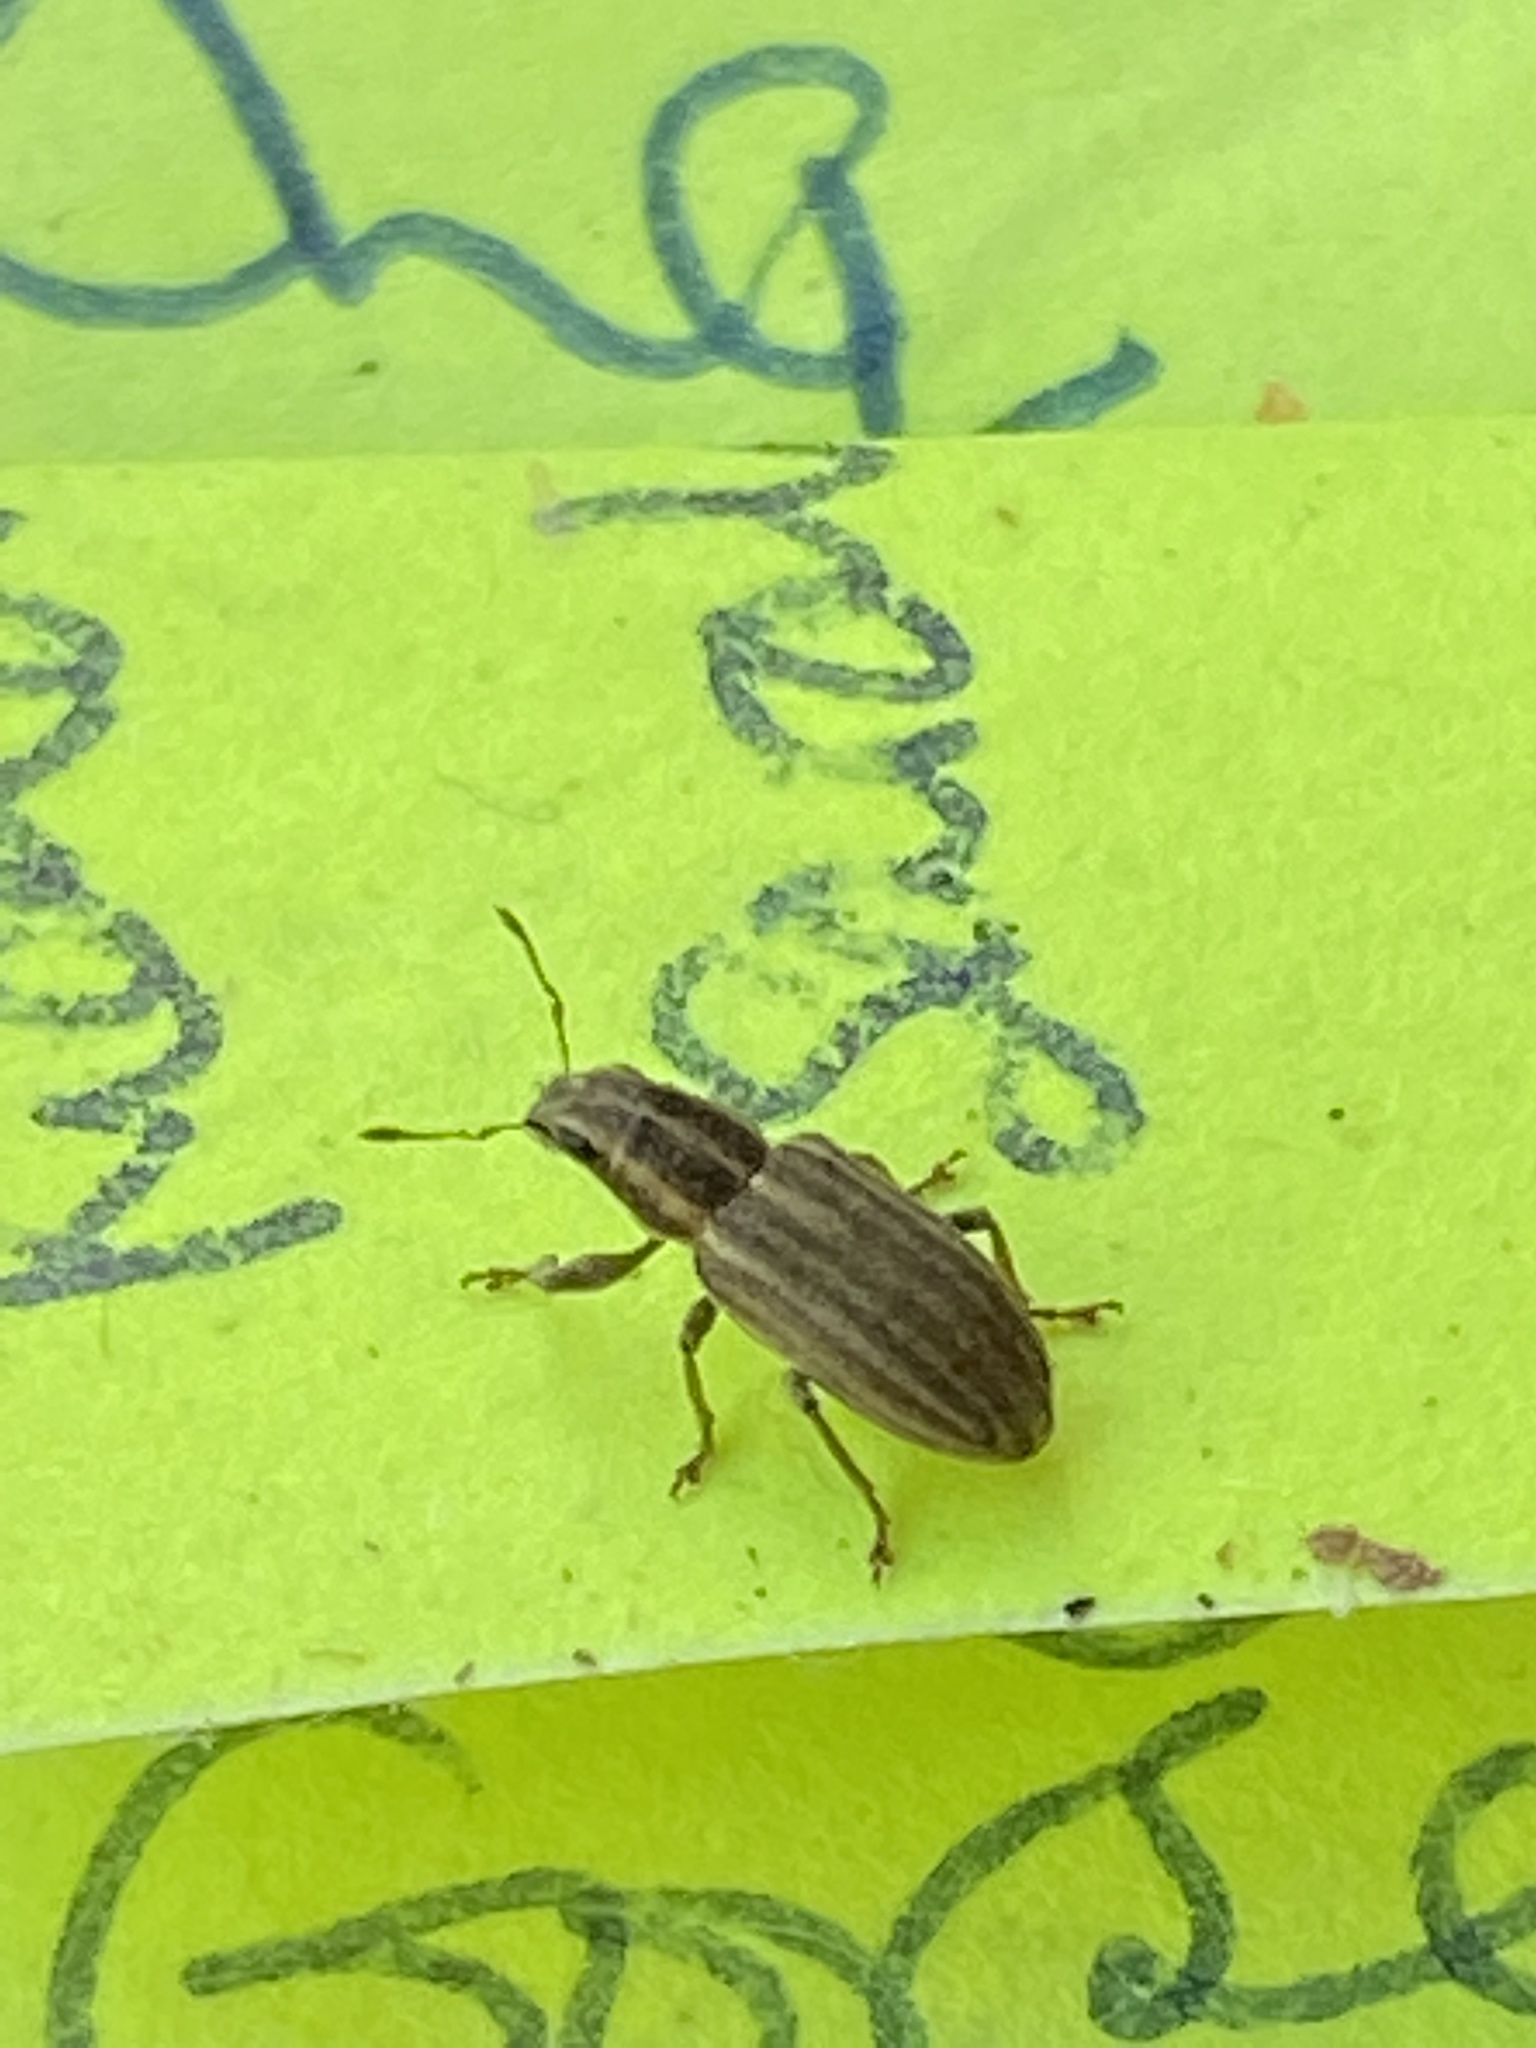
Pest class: pea_leaf_weevil